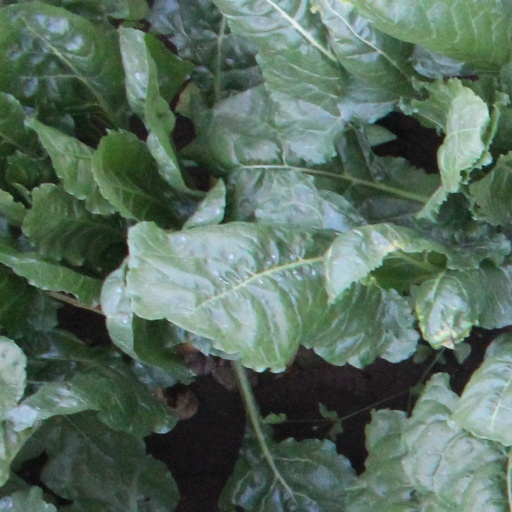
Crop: sugar beet